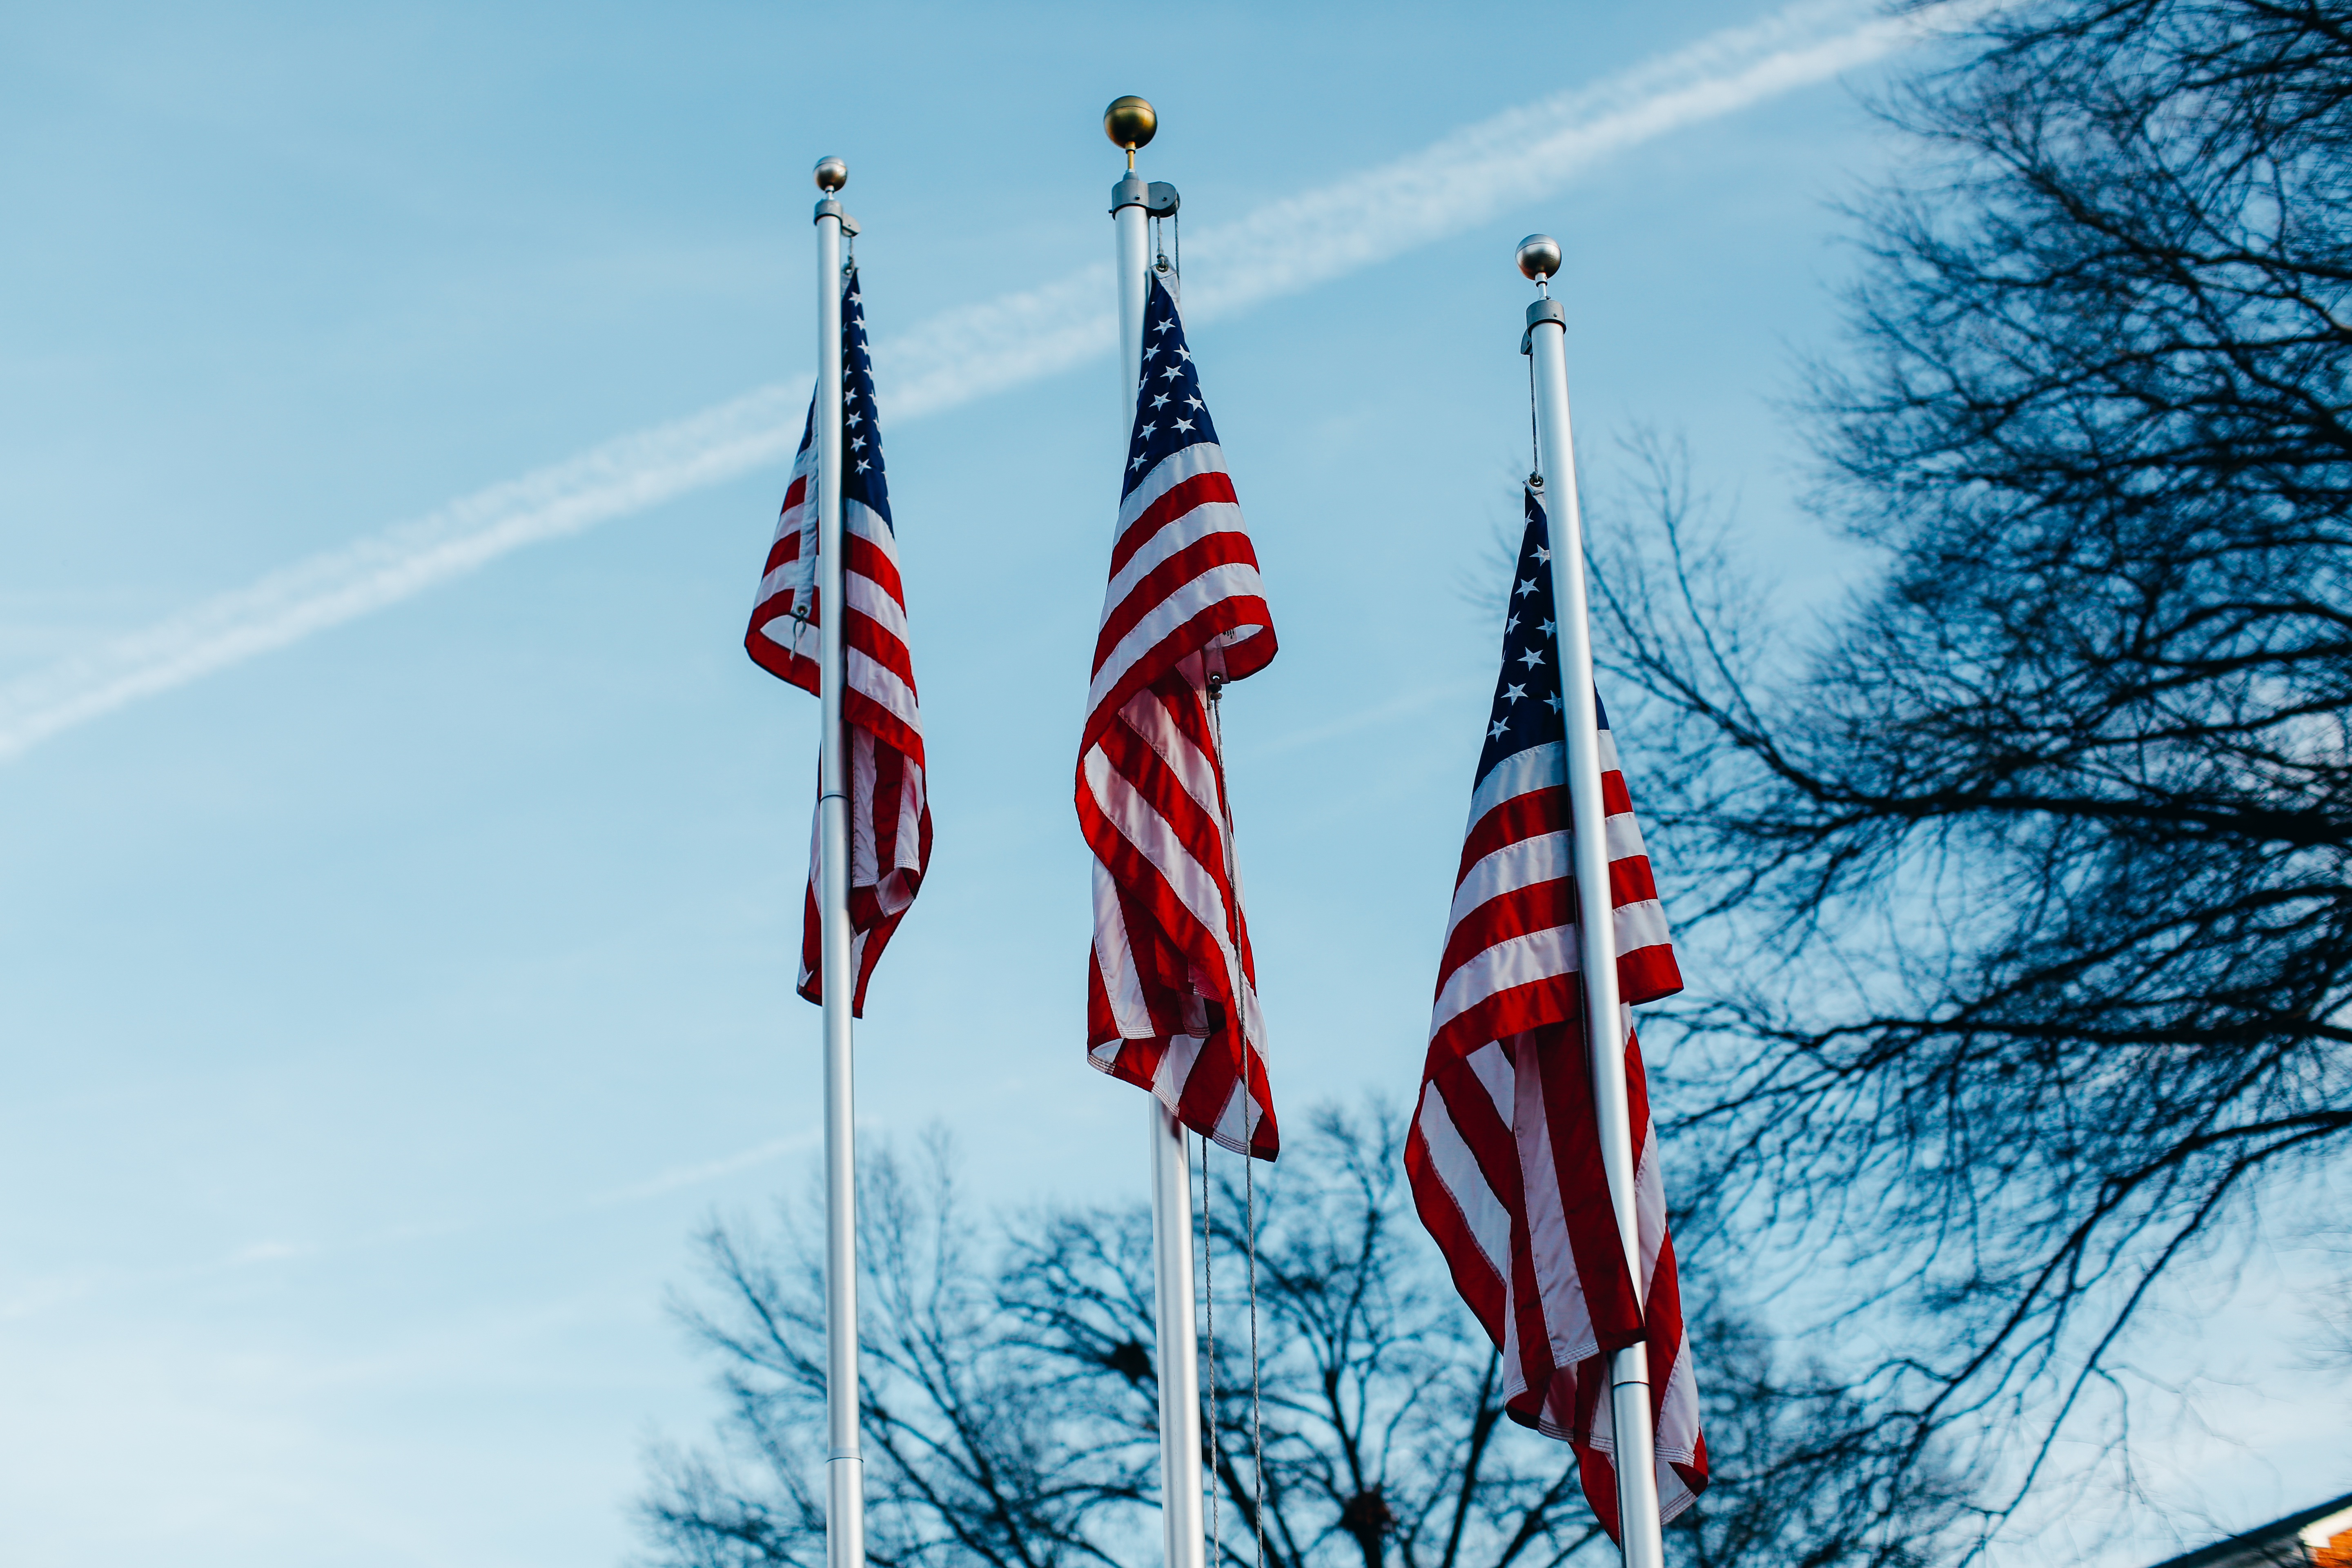
winter, flag, flag of the united states